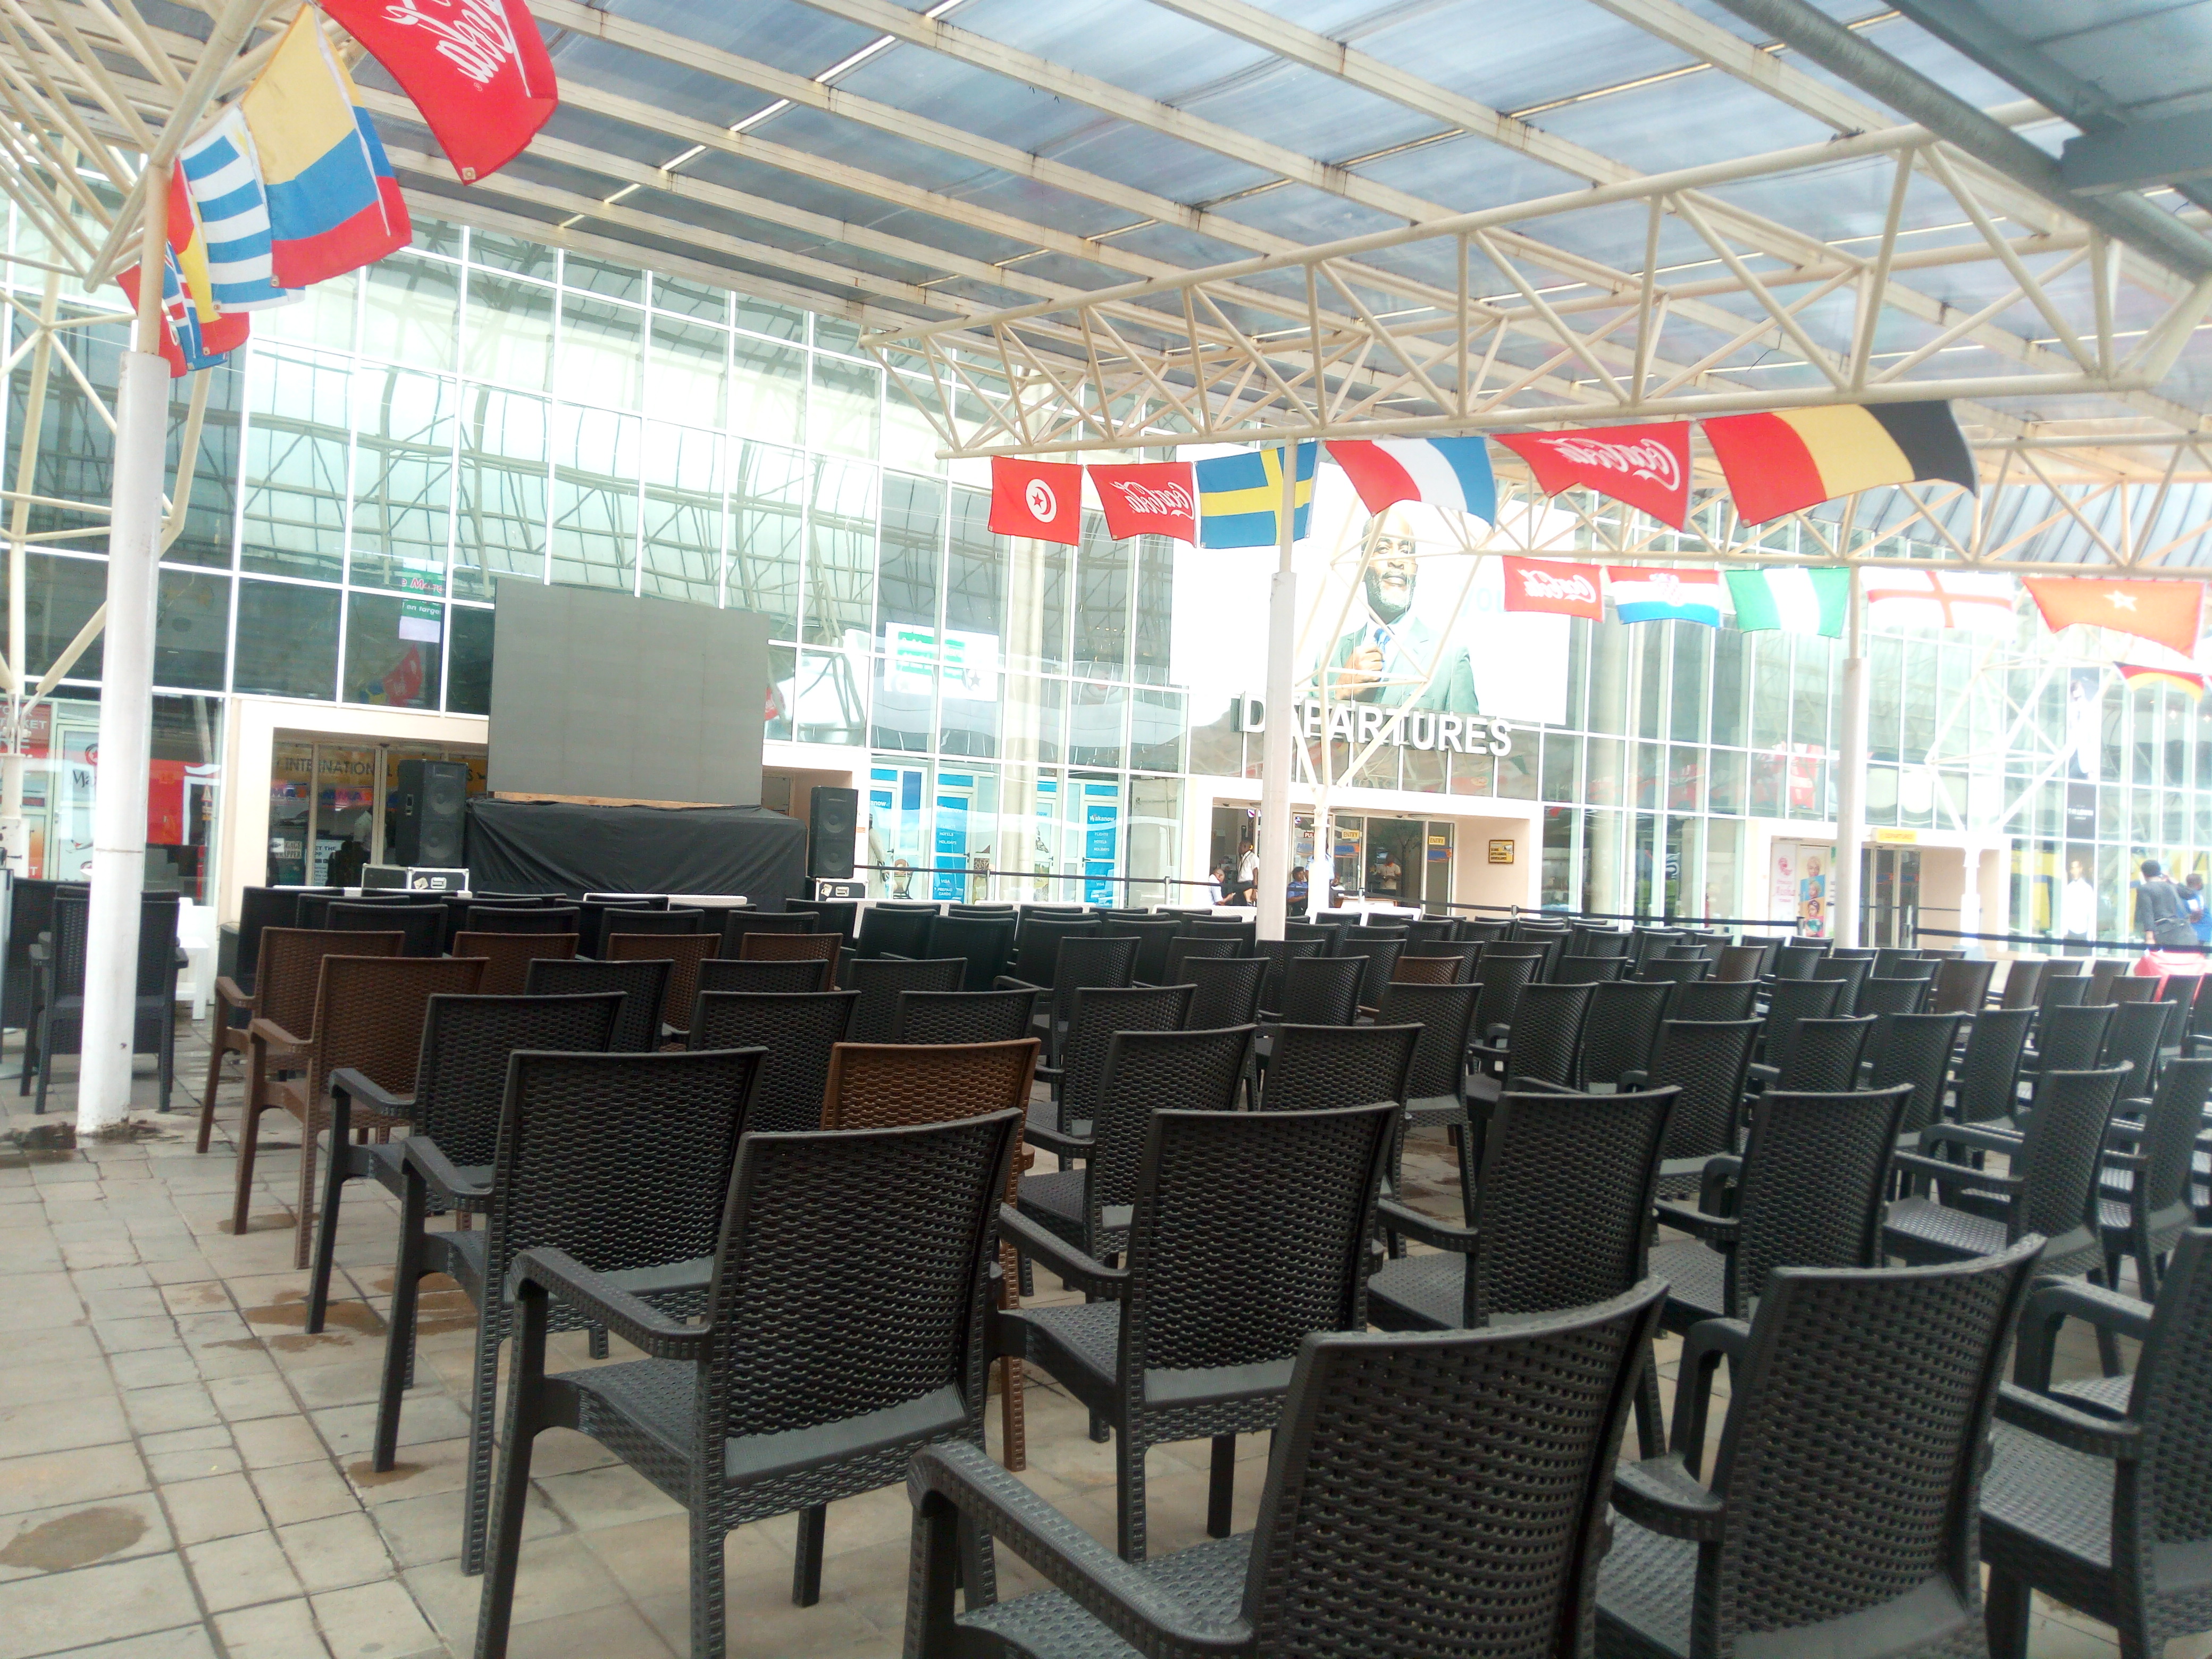
nature, restaurant, cafeteria, food court, interior design